Armenians in Italy

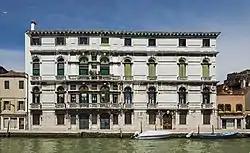
Palazzo Surian Bellotto in Venice

Armenians in Italy have had a presence since ancient Roman times. Teacher and rhetorician Prohaeresius was sent by the Emperor to Rome, where he became an object of popular veneration, culminating in the erection of his statue, which bore the inscription "Regina rerum Roma, Regi Eloquentiae" i.e. "(from) Rome, the queen of cities, to the king of eloquence". Justinian's Armenian general Narses successfully attacked resistance to Roman rule wherever it was located and remained a celebrated governor of Venice.